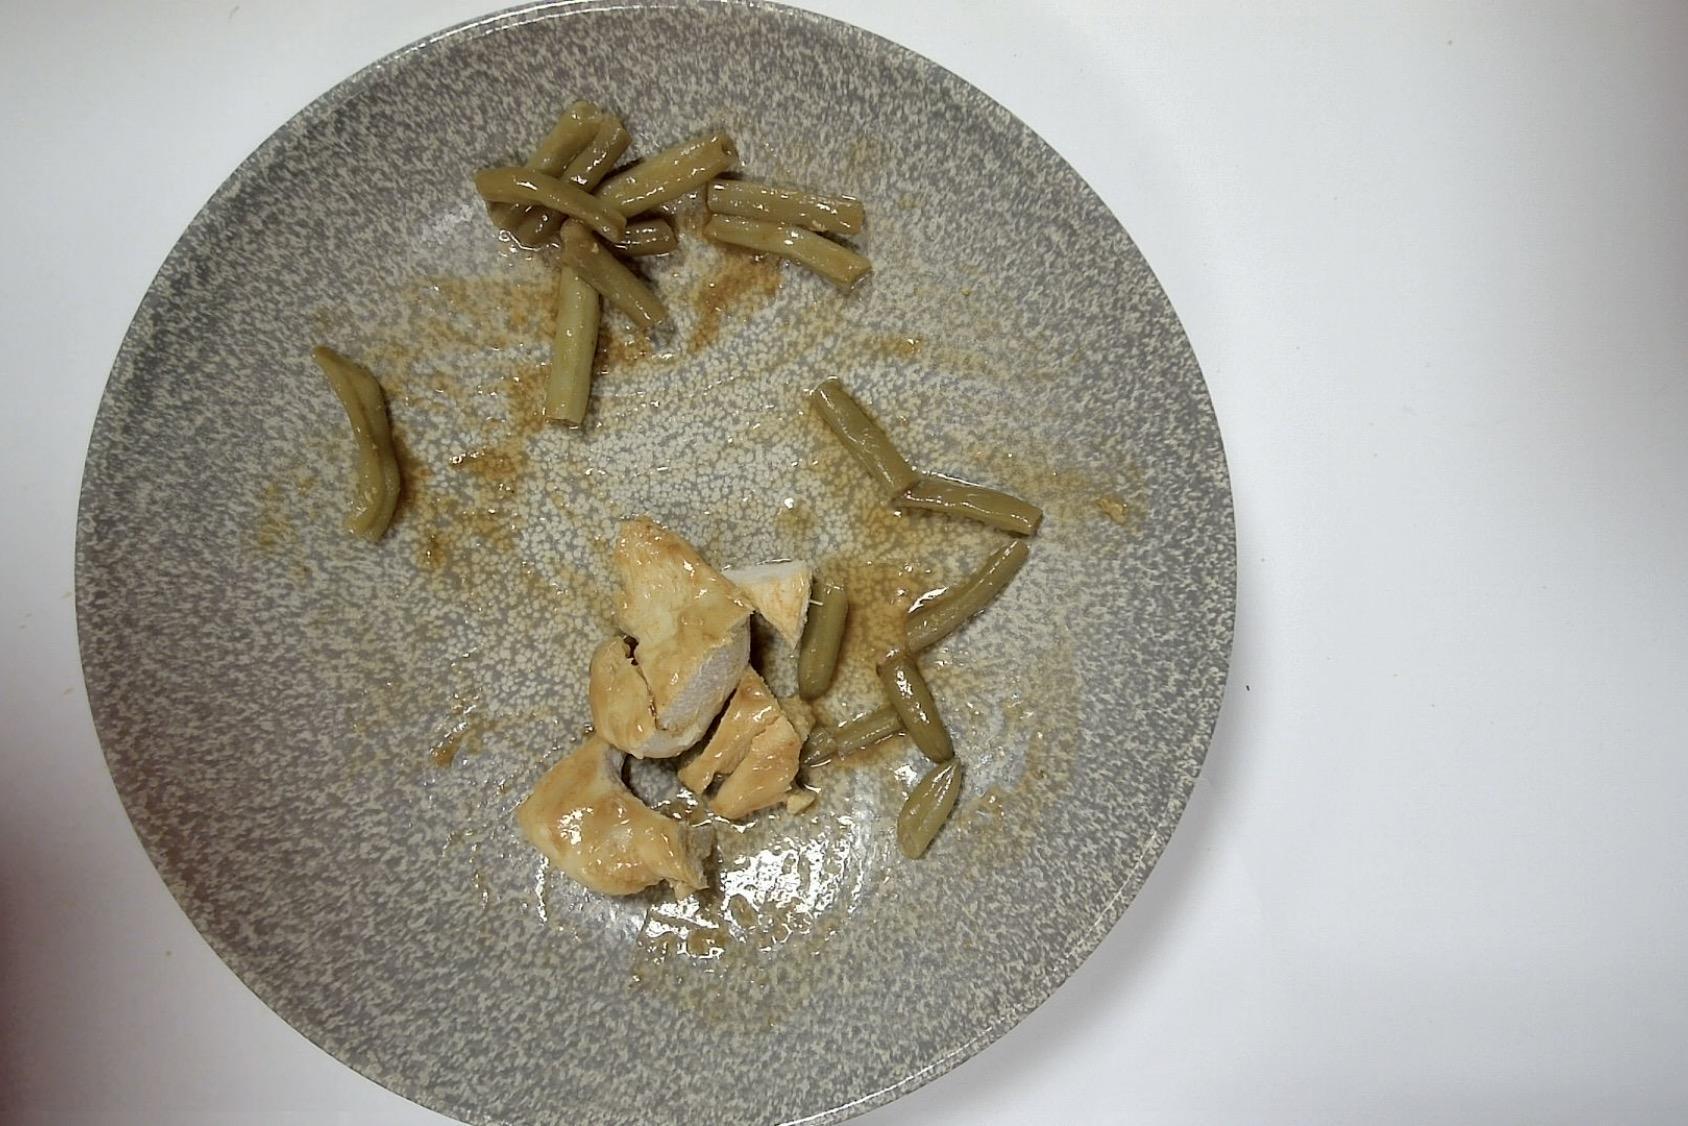
Dish: Hähnchen mit Grüne Bohnen , Kartoffelpüree und Bratenjus
Portion size: Normale Portion
Ingredients: mashed-potatoes, green-beans, gravy, chicken
Weight as served: 341 g
Energy as served: 326,76 kcal (1.374,62 kJ)
Fat: 10,687 g (saturated: 1,527 g)
Carbohydrates: 26,301 g (sugar: 6,208 g)
Protein: 28,33 g
Salt: 4,007 g
Weight after return: 271 g
Energy after return: 259,683 kcal